Cyphocleonus achates

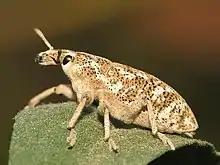
"Cyphocleonus achates" "knapweed root weevil".

The adult weevil is dark gray and white speckled and 14 to 15 millimeters long. The female lays about 100 eggs during her 8- to 15-week adult lifespan. The eggs are deposited one by one in notches the female digs into the root crown of the knapweed. The larva emerges from the egg and tunnels into the root cortex where it feeds on the plant tissue. Sometimes a gall is produced in the feeding area. Adults feed on the leaves but it is the larva that does the most damage to the plant. Small plants can be killed by the larva's destruction of the root tissue. In their native range, most "C. achates" overwinter as 2nd instars, though in the introduced range, the vast majority overwinter as 1st instars.